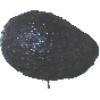
Label: Avocado ripe 1